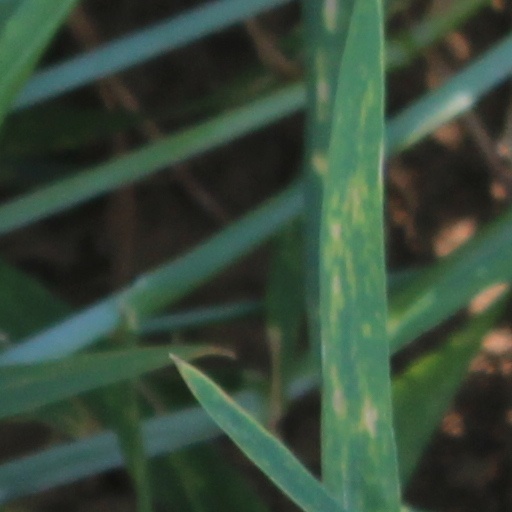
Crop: wheat